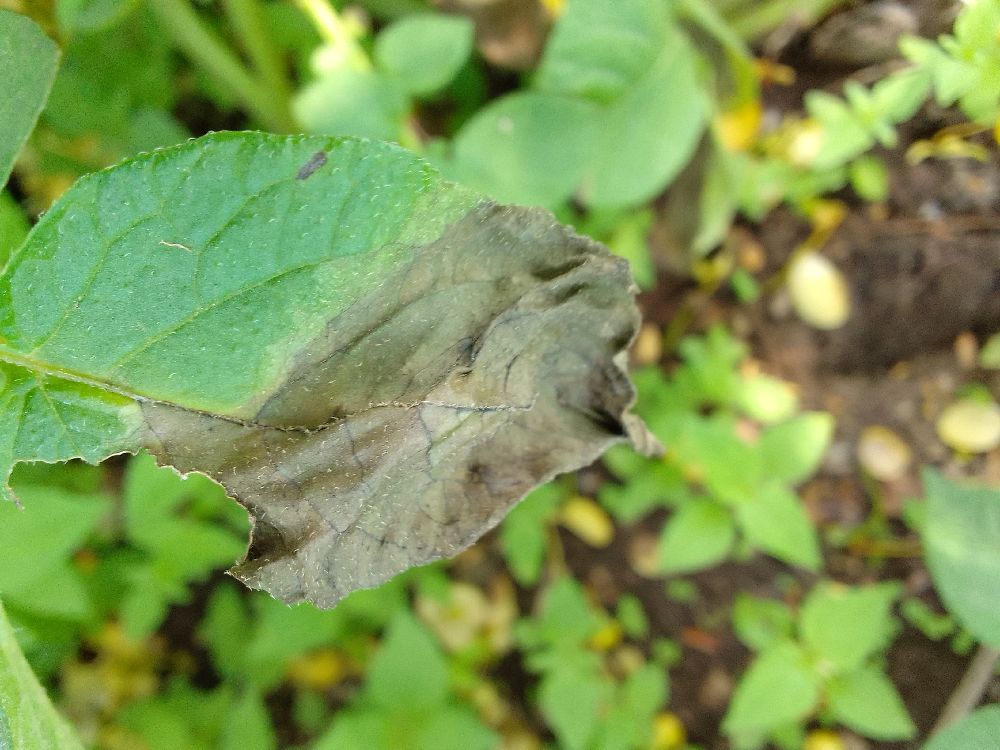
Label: Late blight